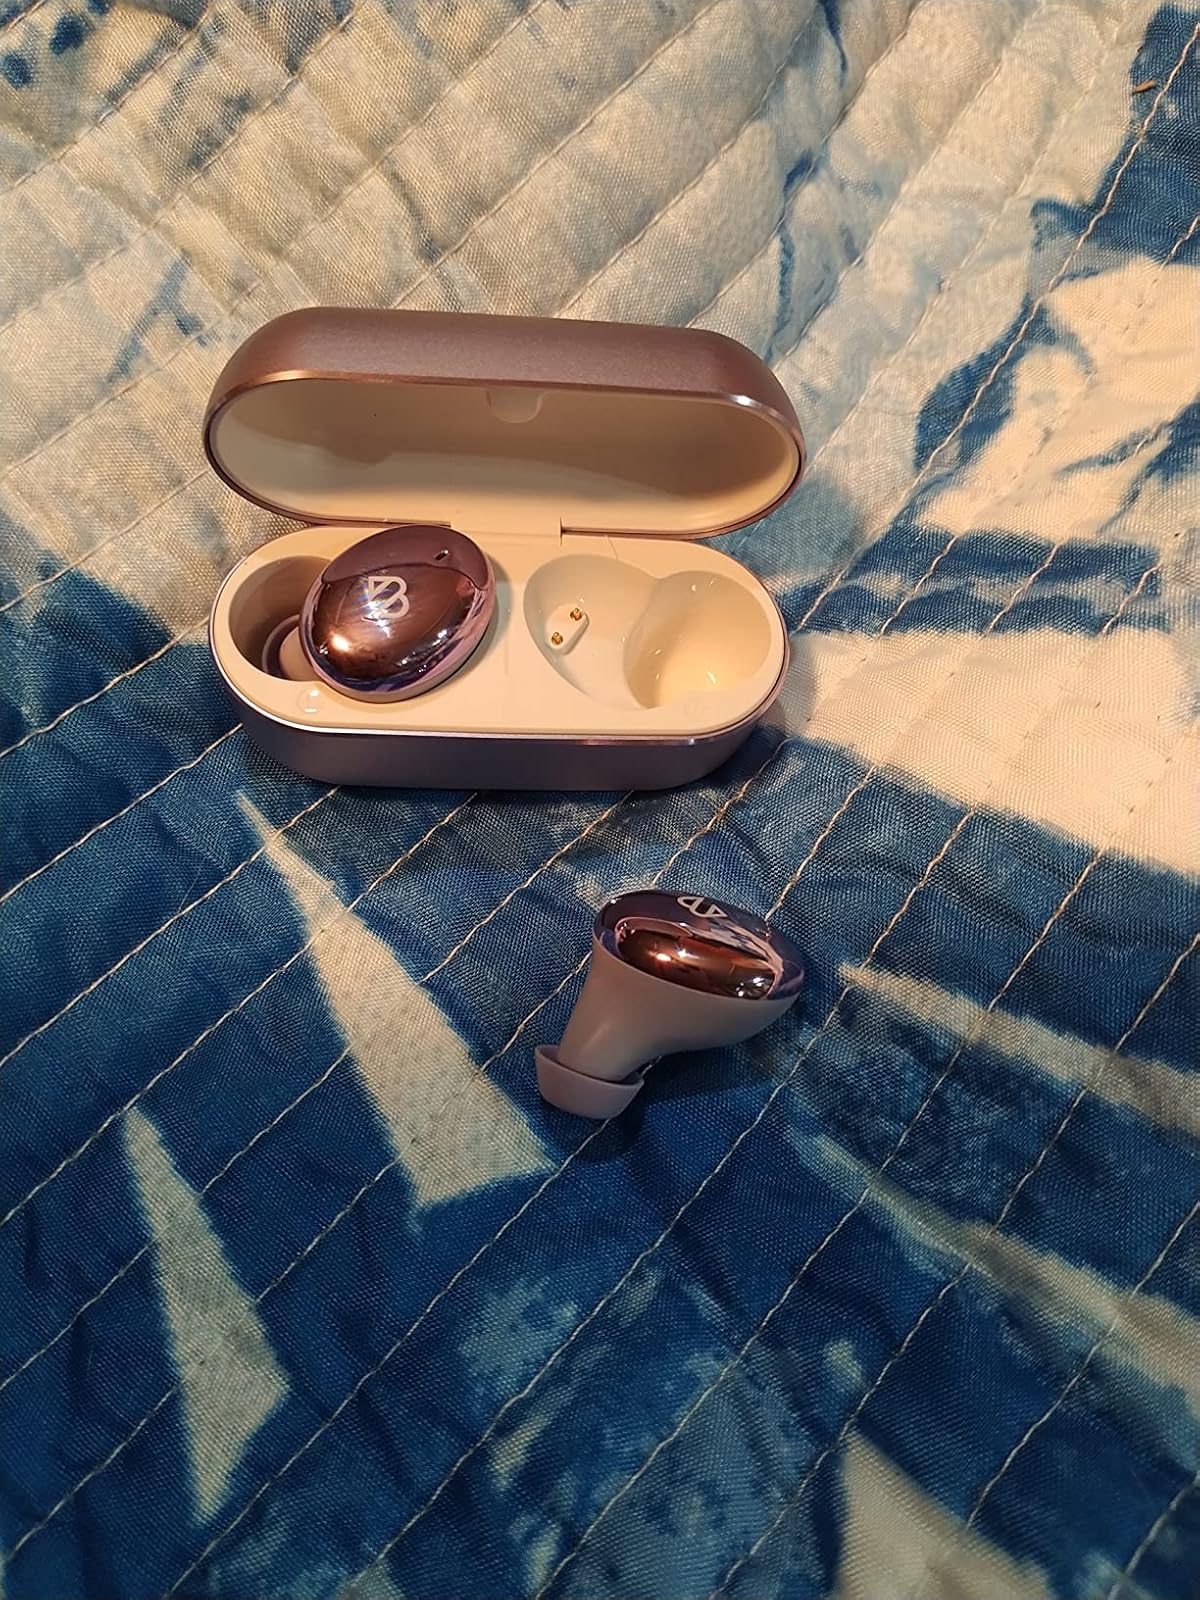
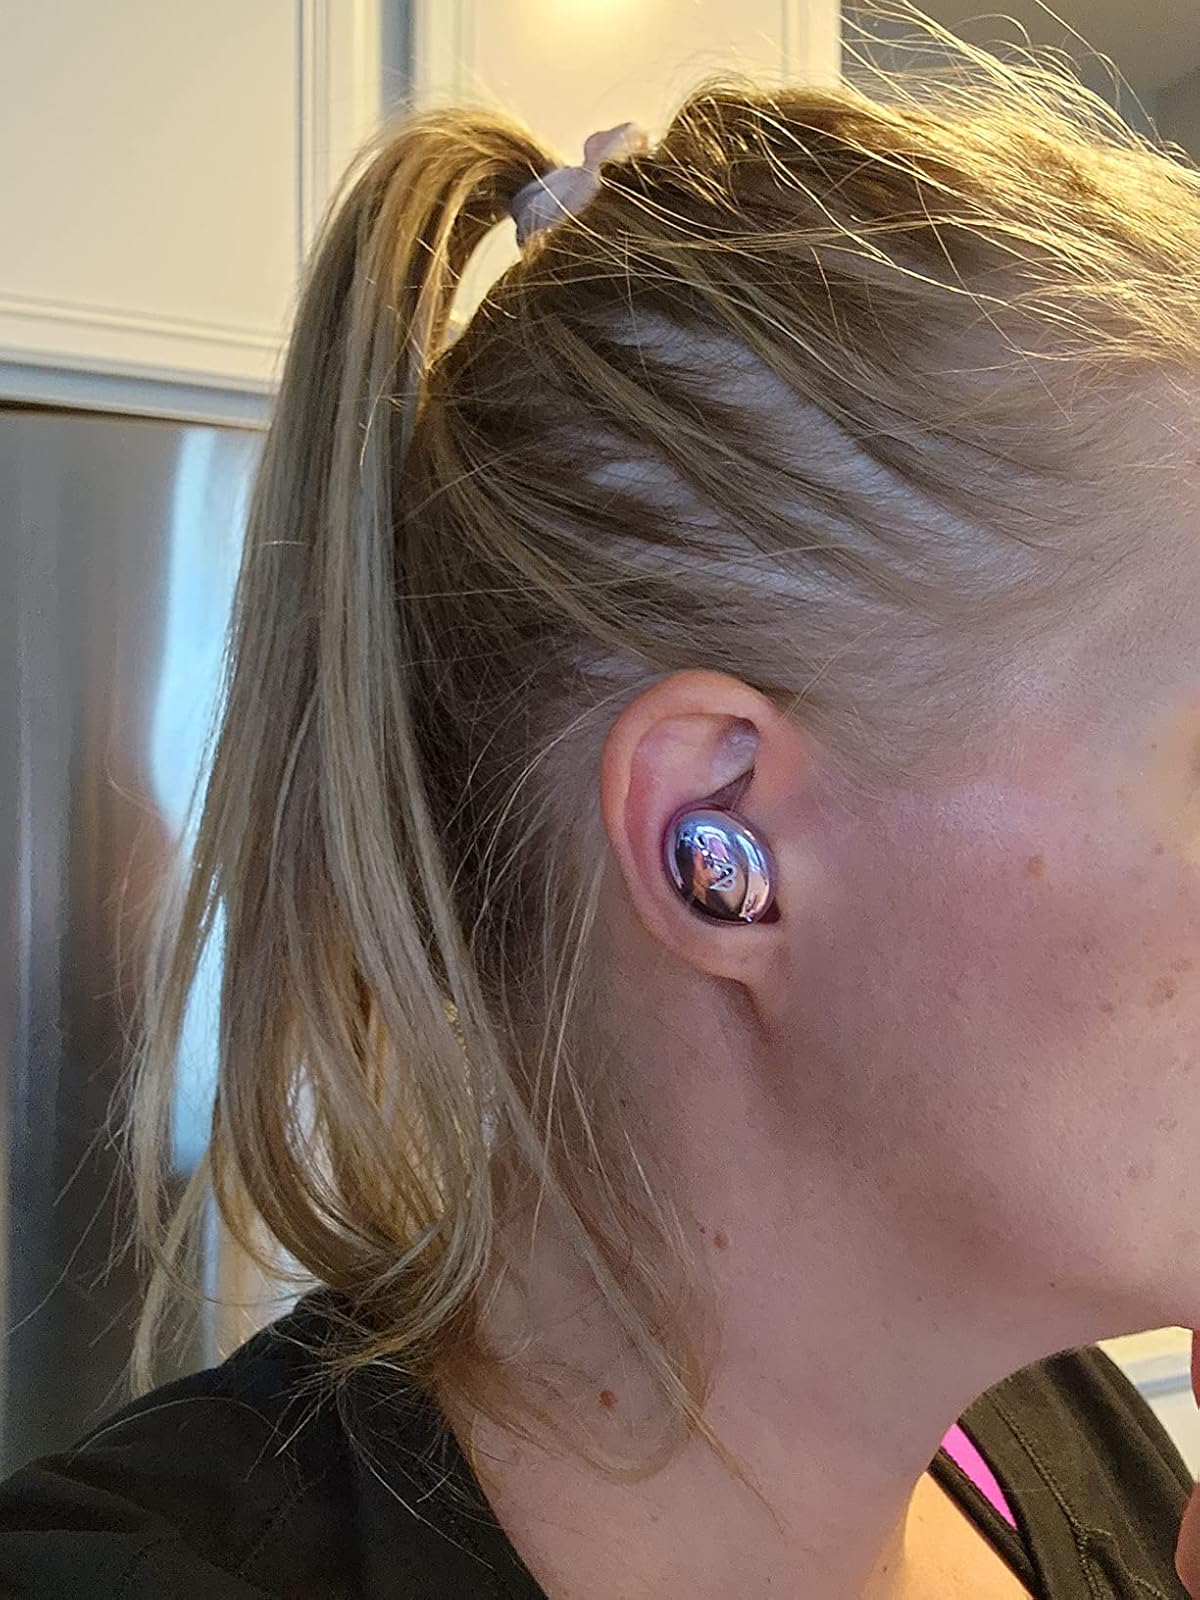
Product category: earbuds
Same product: yes